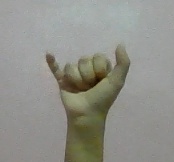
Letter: ya